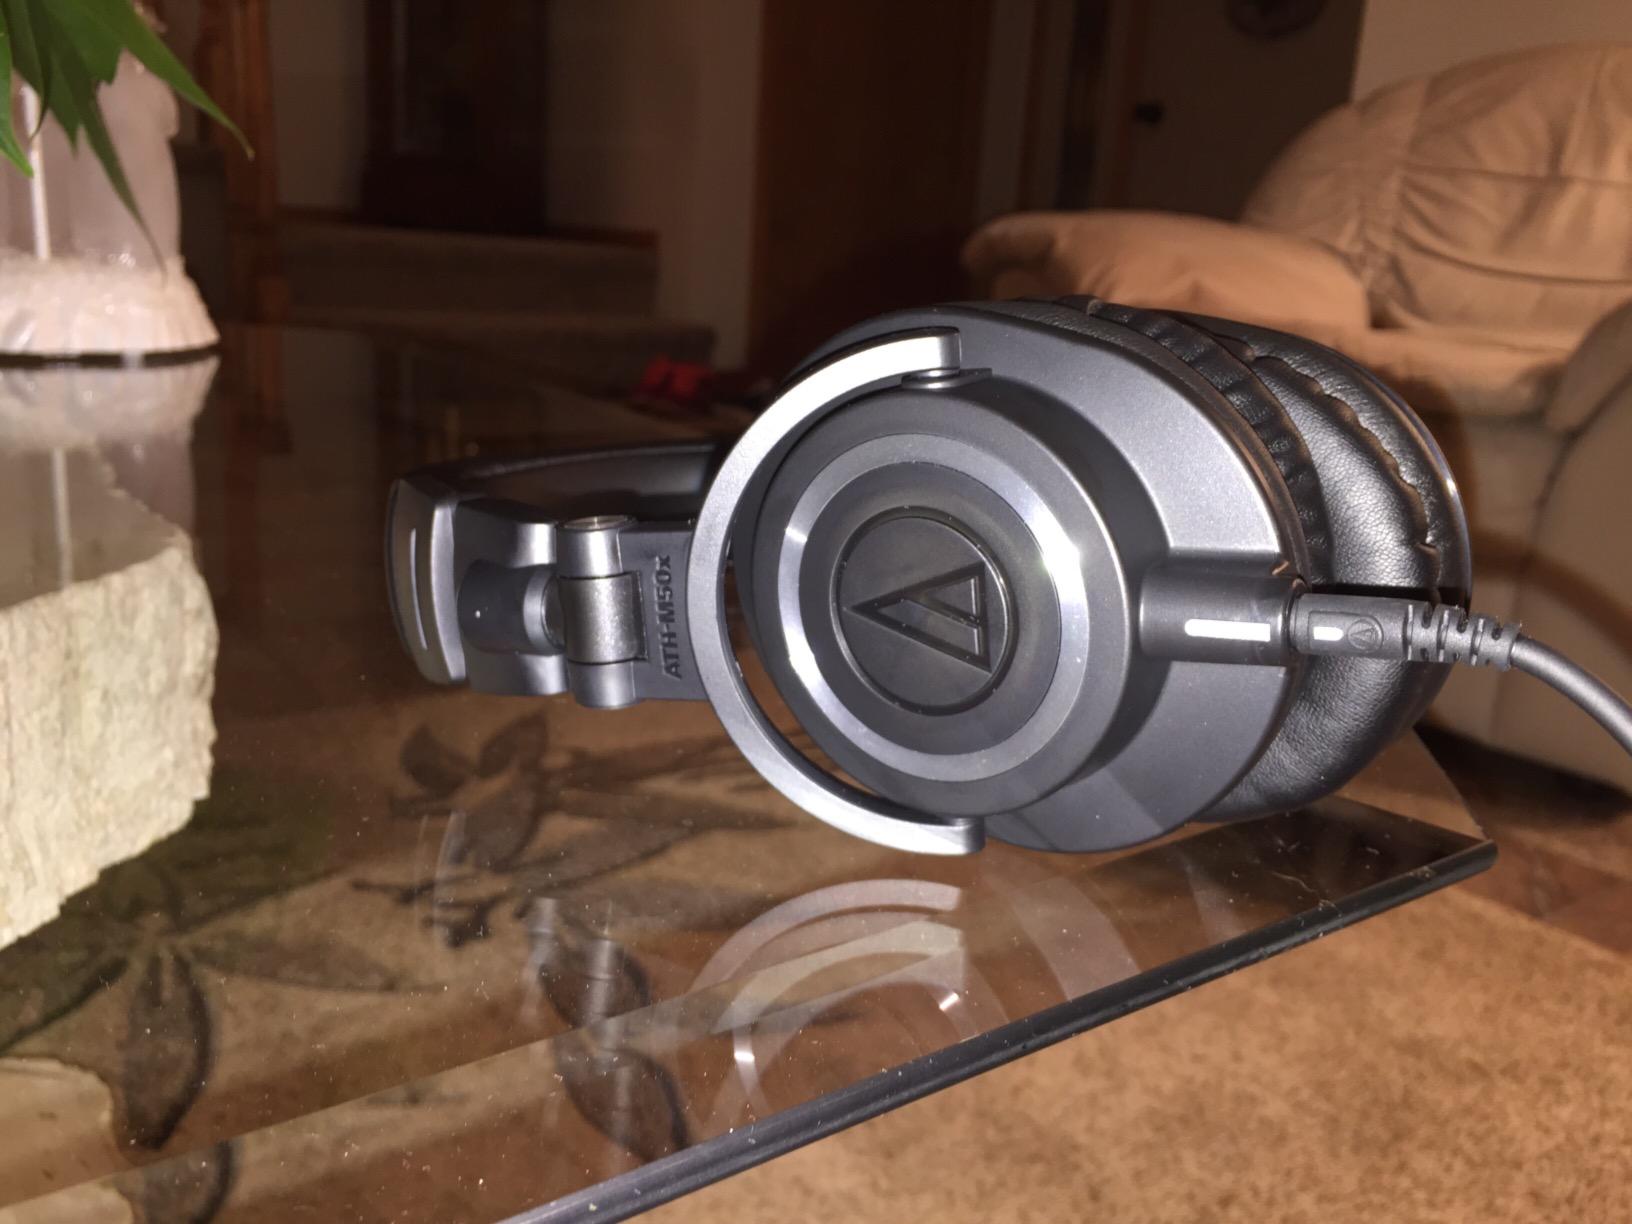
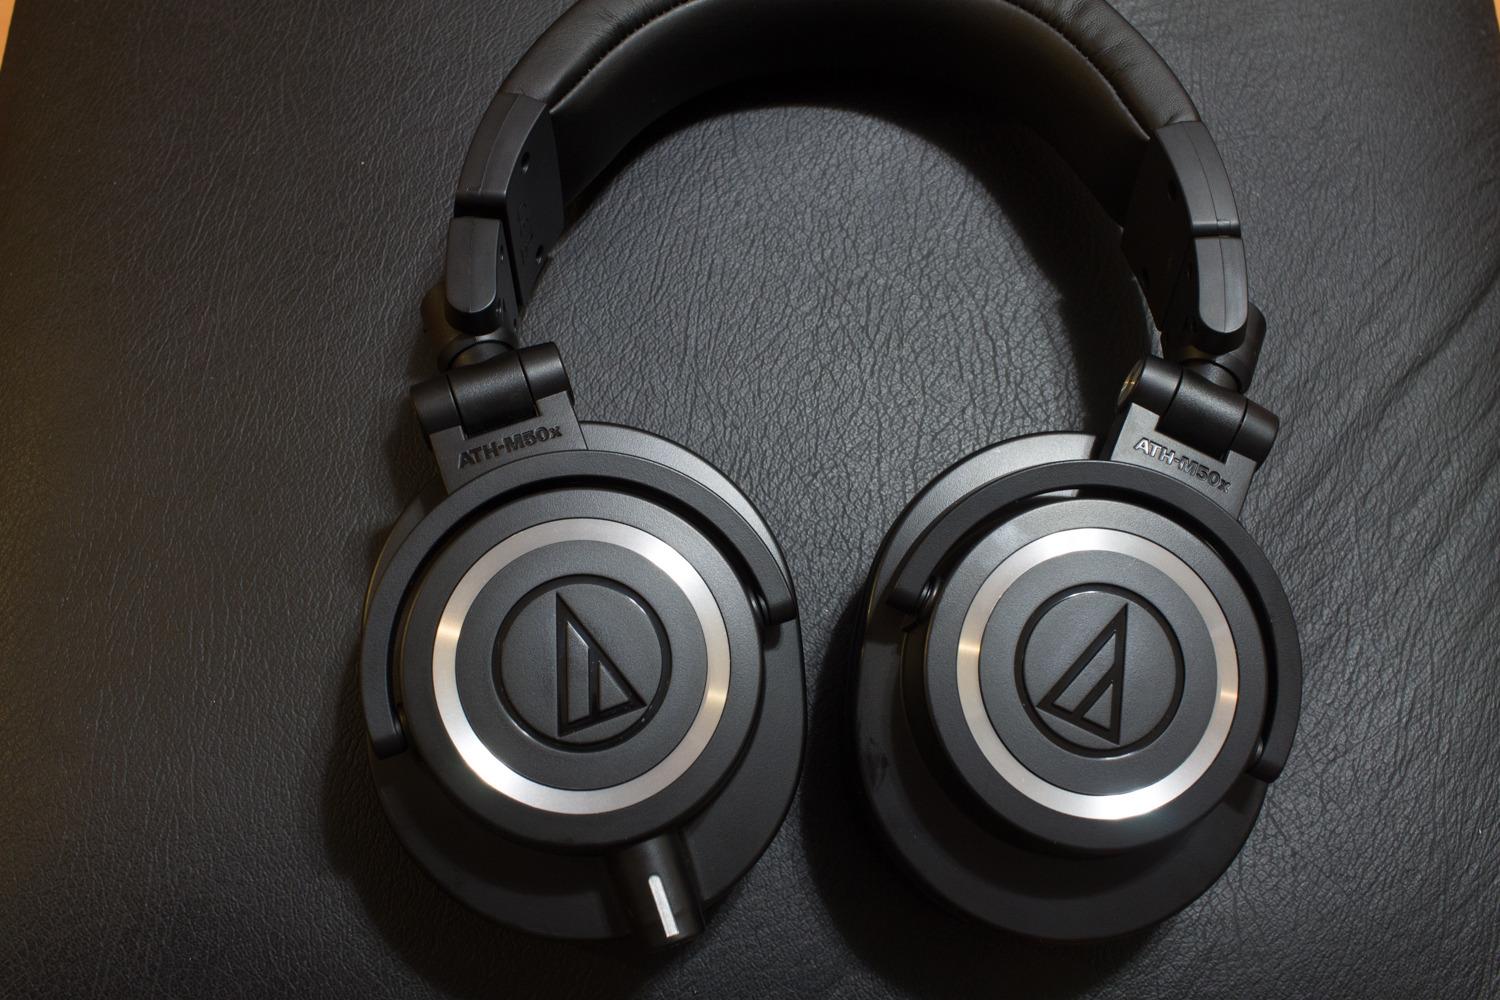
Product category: headphones
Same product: yes